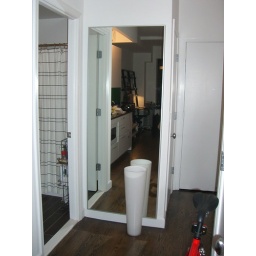
Mirror with front door to the right and door to the bathroom to the left. White vase will eventually have something in it.